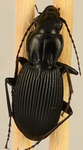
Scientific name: Pterostichus lachrymosus
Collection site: Mountain Lake Biological Station NEON (MLBS), plot MLBS_002